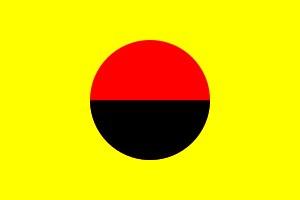
Le CHOM, ou Combinat ou Compagnie des Honnêtes Ober Marchands, est une organisation du cycle de fiction de Dune, de Frank Herbert. Son nom d'origine dans les romans écrit en anglais est Combine Honnete Ober Advancer Mercantiles.